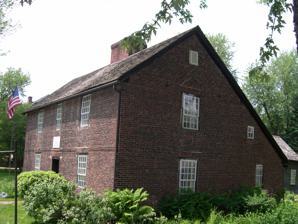
Building: Josiah Day House
Country: United States of America
Year built: 1754
Historic house in Massachusetts, United States United States historic place Josiah Day House U.S. National Register of Historic Places Josiah Day House, West Springfield, Massachusetts Location 70 Park St., West Springfield, Massachusetts Coordinates 42°6′24.87″N 72°37′7.51″W / 42.1069083°N 72.6187528°W / 42.1069083; -72.6187528 Area 1 acre (0.40 ha) Built ca. 1754 NRHP reference No. 75000265 Added to NRHP April 16, 1975 Historic postcard The Josiah Day House is a historic house museum at 70 Park Street in West Springfield , Massachusetts , United States.  Built about 1754, it is believed to be the oldest known brick saltbox style house in the United States .  It was listed on the National Register of Historic Places in 1975.  It is owned by the local historical society, and is occasionally open for guided tours. Description The Josiah Day House stands on the north side of Park Street ( United States Route 20 ), a busy parkway divided by the town common, not far from the Connecticut River .  It is a 2 + 1 ⁄ 2 -story brick building, set facing south toward the common.  It has a side gable roof, which extends down to the first floor in the rear, giving the house its saltbox profile.  A large chimney rises at the center of the house.  The main facade is three bays wide, with the entry at the center.  A single-story wood-frame ell extends to the rear of the house.  The interior follows a typical Georgian central chimney plan, with parlors on either side of the chimney, and a large kitchen space behind it, with small chambers in the rear corners. History Josiah Day bought the land at the current site of the house in 1746. By 1754, the house had been built and became the home of Josiah and his family. The house was passed down from generation to generation until the last of the Day House residents, Lydia Day, died in 1902. At that time, the remaining Day family members sold the house to the Ramapogue Historical Society. While the main part of the house has remained in its original state, an addition was added to the back of the house in 1812, to accommodate Aaron Day II, the grandson of Josiah, and son of Aaron I. Aaron II and his family moved in with his parents and utilized the new wing. Once the house was purchased by the Ramapogue Historical Society in 1903, it was preserved in its original state. Tours of the house are held on special town days or holidays. All artifacts in the house are time period appropriate, and include original Day family items, such as the high boy, writing desk, and other furnishings. The house was listed on the National Register of Historic Places in 1975. It is the oldest brick building in Hampden County . See also Saltbox house List of historic houses in Massachusetts List of the oldest buildings in Massachusetts National Register of Historic Places listings in Hampden County, Massachusetts References